Ingar Solty

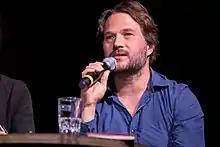
Ingar Solty in 2018

Ingar Solty (born April 14, 1979) is a German political writer and journalist focusing on marxism, socialism and the left. He received his PhD from York University in Toronto, Canada.